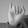
ASL letter: I